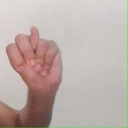
अक्षर: न